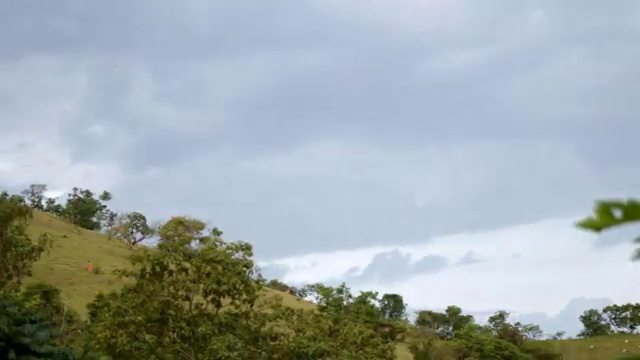
Fire: no
Smoke: no